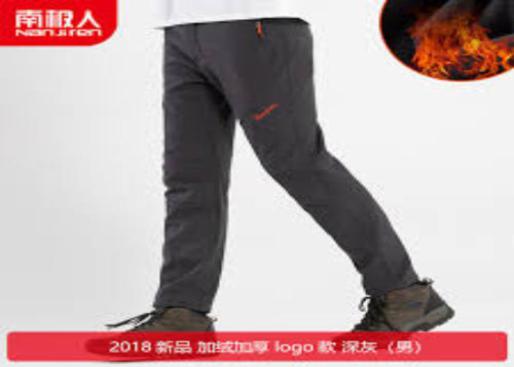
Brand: nanjiren
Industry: Clothes